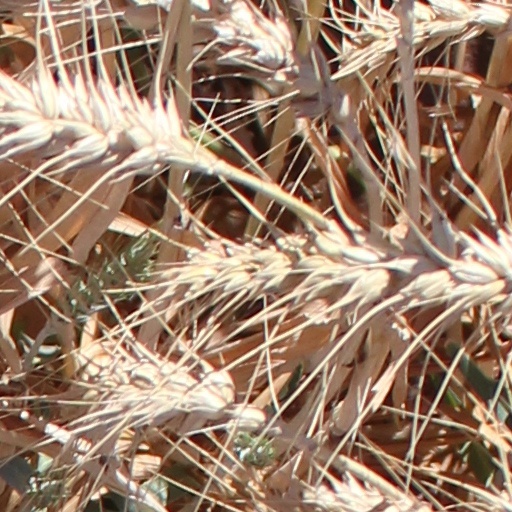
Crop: wheat